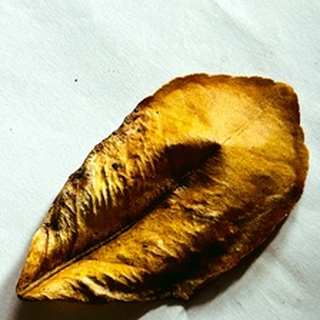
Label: lemon_dry_leaf